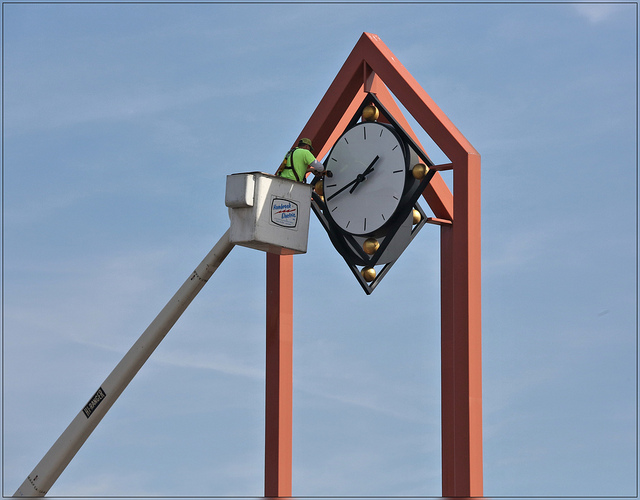
A man up high in a bucket truck with a large clock.